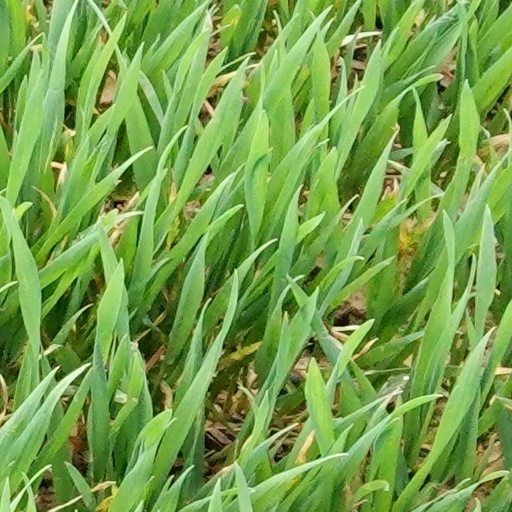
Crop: wheat